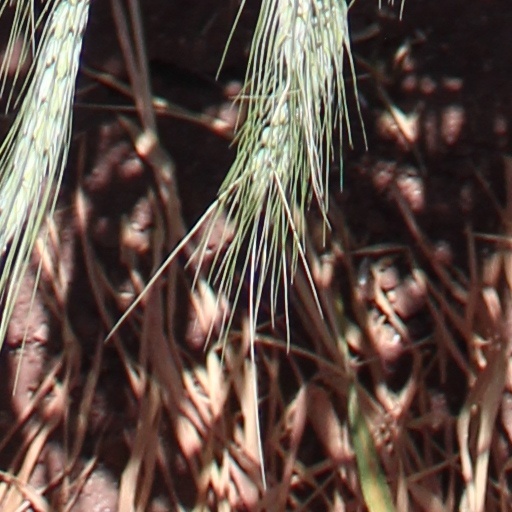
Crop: wheat